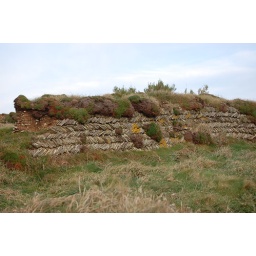
Slate wall covered in wild plants